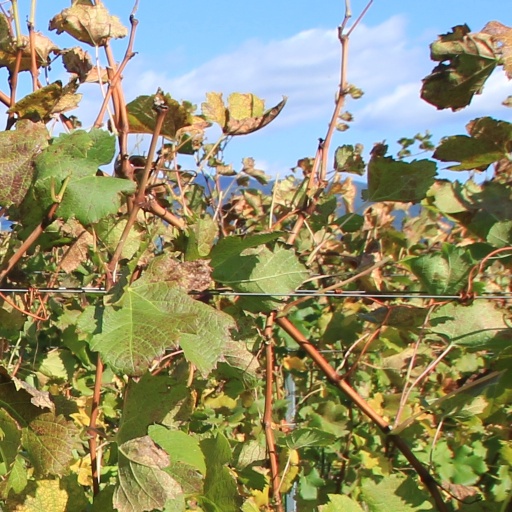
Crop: grape